Russefeiring

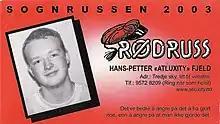
from 2003

Most ' have personalized calling cards featuring their name, photograph, phone number, address, and a short slogan or joke. Often times information such as the phone number or address is swapped with intentionally wrong information to add to the joke/slogan on the card, or to add additional jokes. These cards are swapped with other ' and handed out to children and family members. To many children, collecting " cards is an important activity during the entire period, but especially May, culminating on 17 May.